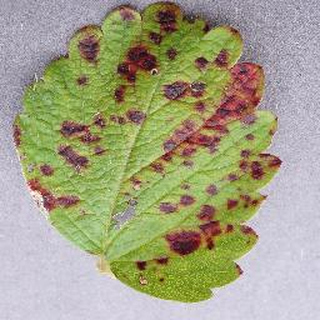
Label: strawberry_leaf_scorch